Ninja High School

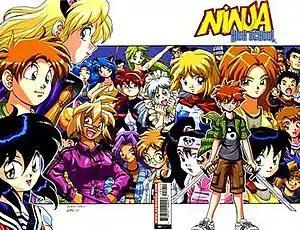
To the left, the original main characters, Asrial, Jeremy, and Ichi-kun. To the right the current cast, centred around Ricky Feeple.

At one point the rights to the comic book series were optioned by Perfect Circle Productions with the intention of it being developed into a feature film. The comic book was also adapted into a role-playing game by Battlefield Press.